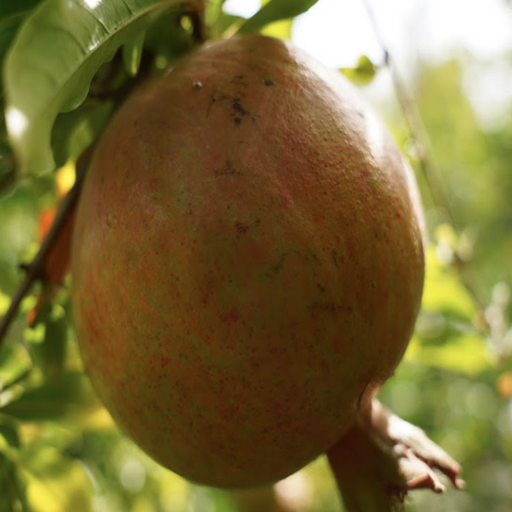
Label: Healthy